Hotel Oloffson

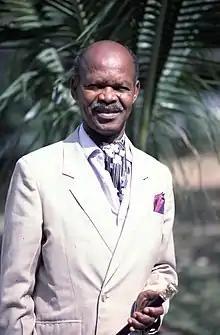
"The hotel can't be separated from the personality of Aubelin Jolicoeur. He animated the place." (quote by Georges Corvington)

An American Al Seitz acquired the hotel lease in 1960. During the 1970s and early 1980s, the hotel enjoyed a brief period of fame and good fortune. Celebrities such as Jacqueline Kennedy Onassis, Elizabeth Taylor and Mick Jagger were regular guests, and like Coster before him, Seitz named favorite rooms at the hotel after the celebrity guests. After Al Seitz died in 1982, his widow, the former Suzanne Laury, continued to operate it. As the grip of Duvalierism closed over the country, however, the foreign tourist trade dried up. The hotel survived by serving as the desired residence for foreign reporters and foreign aid workers who needed secure lodging in the center of town.